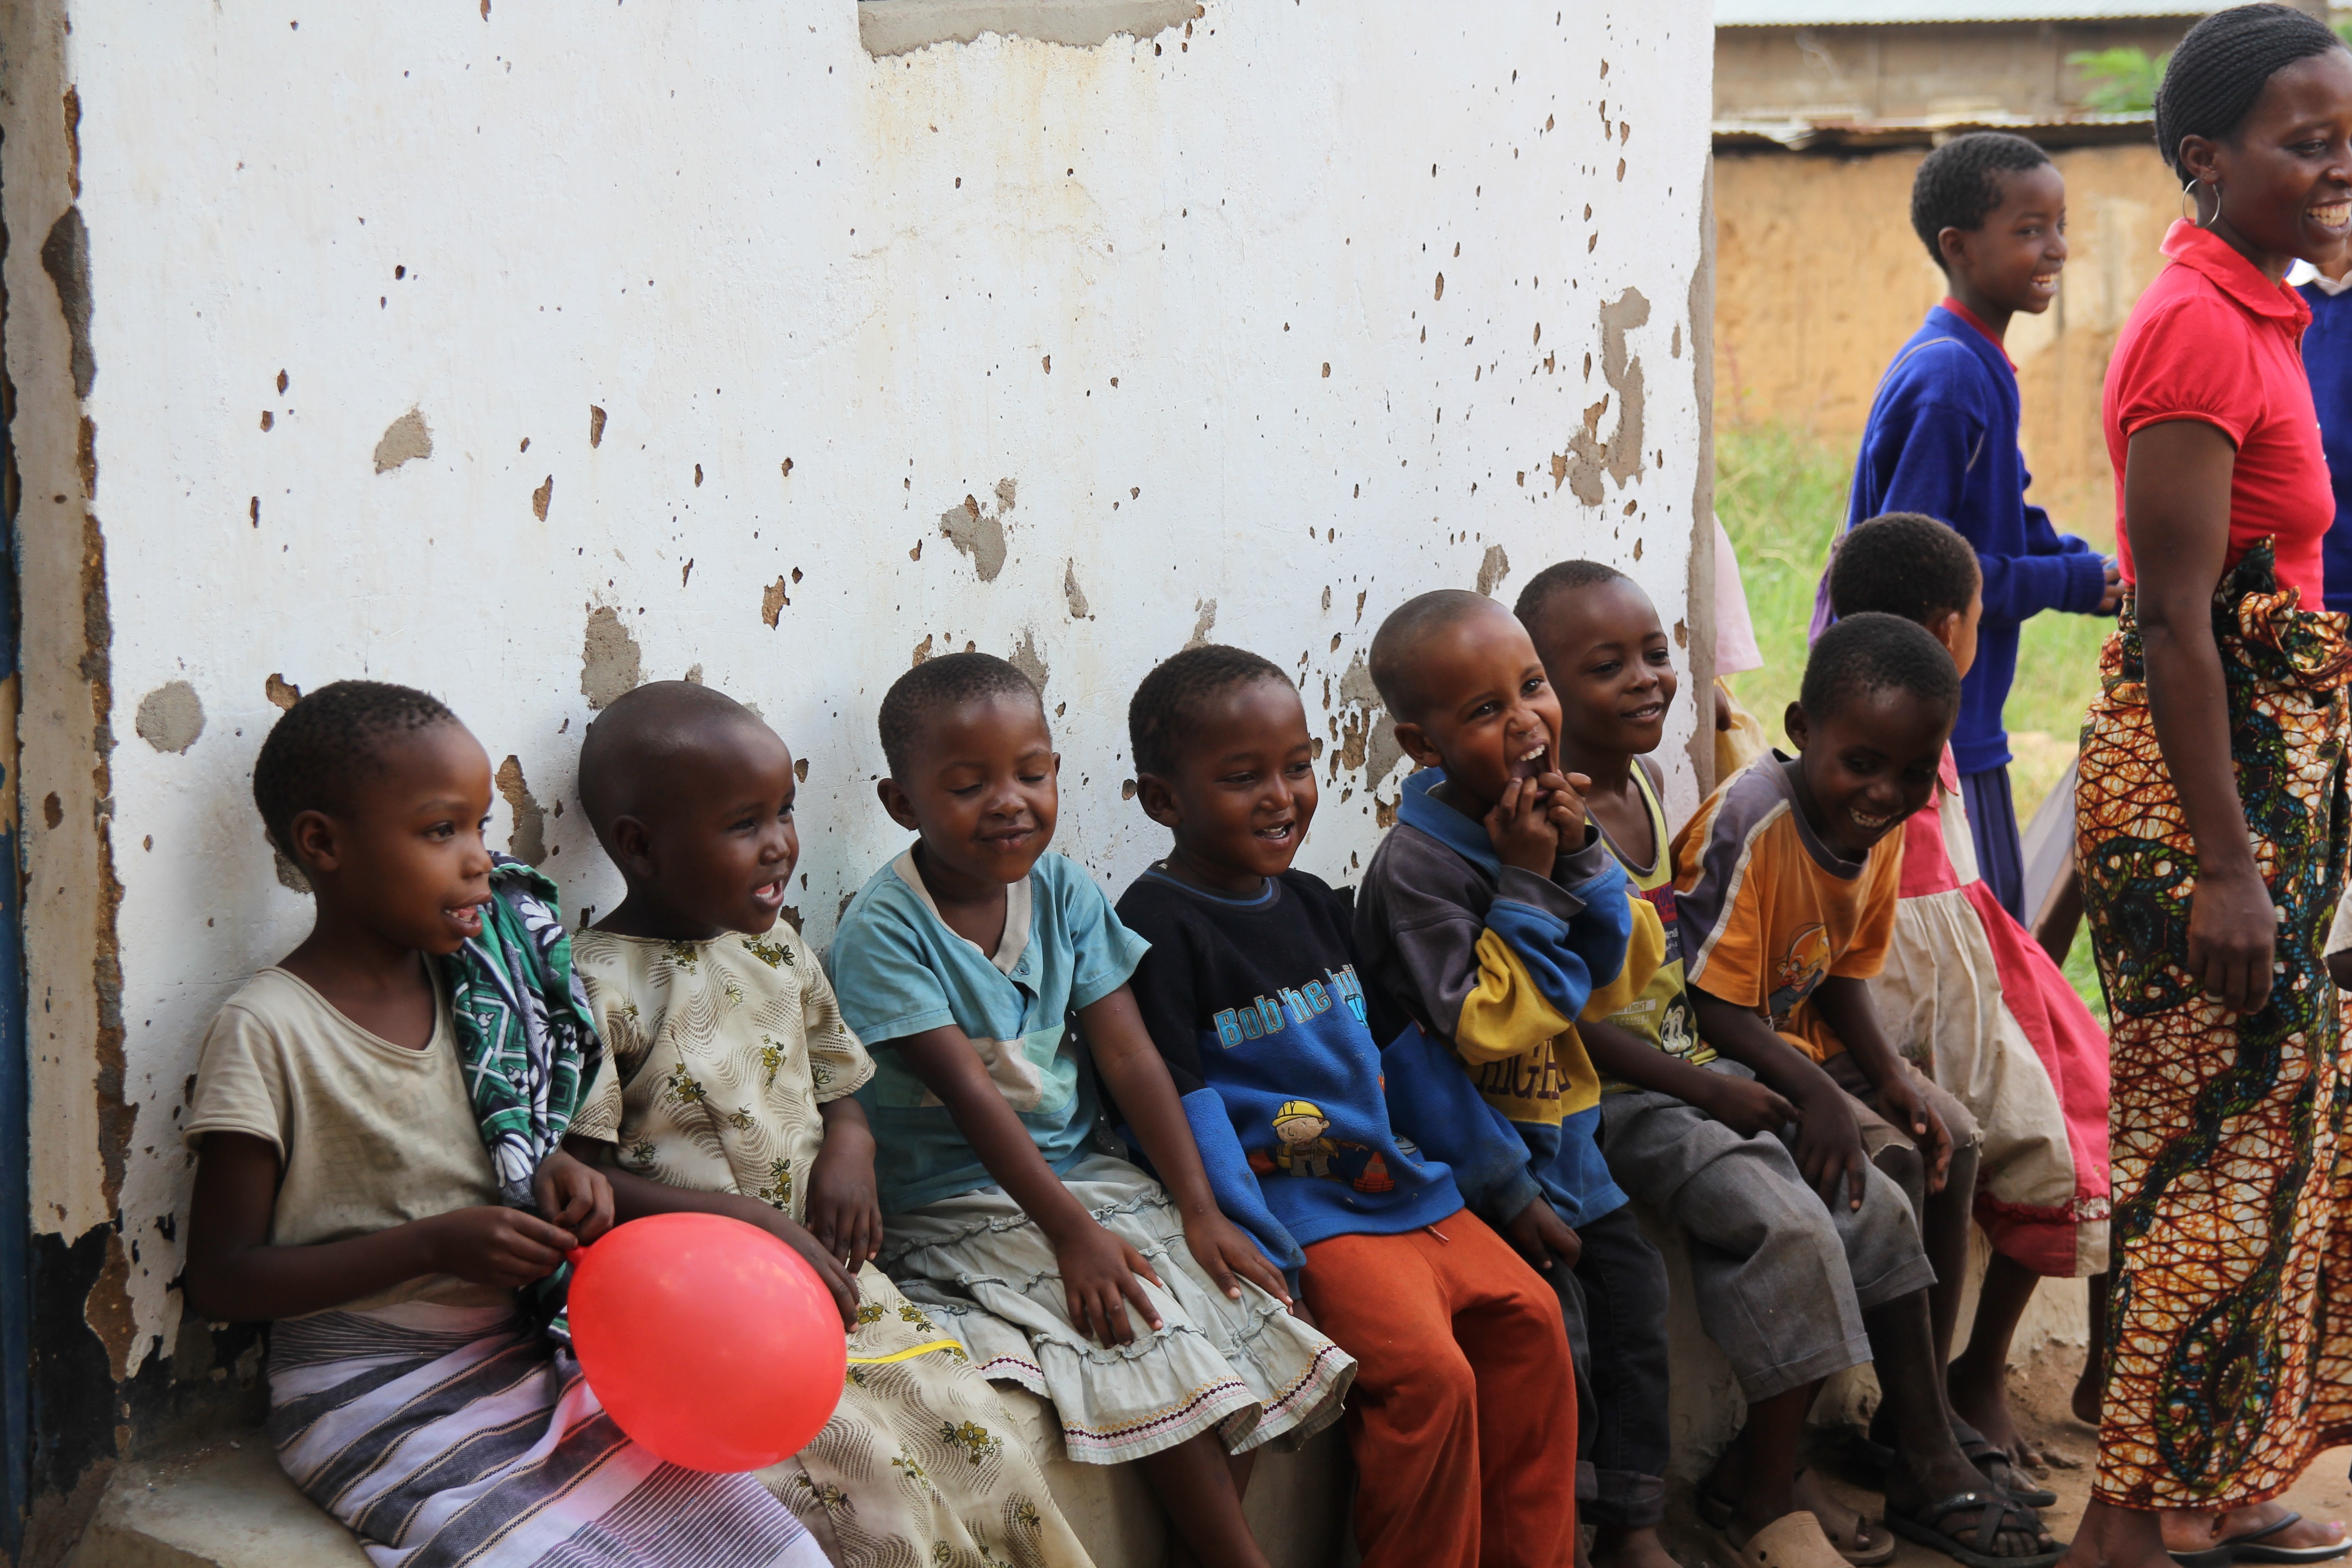
person, people, youth, community, africa, child, smile, education, children, happiness, tradition